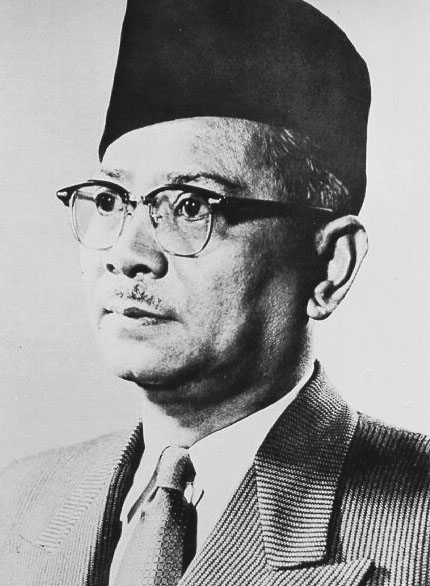
ตุนกู อับดุล ระฮ์มัน

| honorific-prefix = ไฮเนส|ฮิสไฮเนส
| name = ตุนกู อับดุล ระฮ์มัน
| native_name = lang|ms|
| image = Tunku abd rahman.jpg
| office = นายกรัฐมนตรีมาเลเซีย คนที่ 1
| term_start = 31 สิงหาคม ค.ศ. 1957
| term_end = 22 กันยายน ค.ศ. 1970
| predecessor = "จัดตั้งตำแหน่ง"
| successor = อับดุล ราซัก ฮุซเซน
| deputy = อับดุล ราซัก ฮุซเซน
| office2 = นายกรัฐมนตรีมาเลเซีย|มุขมนตรีมาลายาคนที่ 1
| monarch2 = สมเด็จพระราชินีนาถเอลิซาเบธที่ 2 แห่งสหราชอาณาจักร|เอลิซาเบธที่ 2
| 1blankname2 = ข้าหลวงใหญ่
| 1namedata2 = ดอนัลด์ แมคกิลลิฟเรย์
| term_start2 = 1 สิงหาคม ค.ศ. 1955
| term_end2 = 31 สิงหาคม ค.ศ. 1957
| predecessor2 = "จัดตั้งตำแหน่ง"
| successor2 = "ยุบเลิกตำแหน่ง"
| office3 = ประธานองค์การมลายูรวมแห่งชาติ คนที่ 2
| term_start3 = 25 สิงหาคม ค.ศ. 1951
| term_end3 = 23 กมราคม ค.ศ. 1971
| predecessor3 = อน จาฟาร์
| successor3 = อับดุล ราซัก ฮุซเซน
| office4 = กระทรวงการต่างประเทศ (ประเทศมาเลเซีย)|รัฐมนตรีว่าการกระทรวงการต่างประเทศ
| primeminister4 = ตุนกู อับดุล ระฮ์มัน
| term_start4 = 1 กันยายน ค.ศ. 1960
| term_end4 = 22 กันยายน ค.ศ. 1970
| predecessor4 = อิซมาอิล อับดุล ระฮ์มัน
| successor4 = อับดุล ราซัก ฮุซเซน
| office5 = Minister of Youth and Sports (Malaysia)|รัฐมนตรีว่าการกระทรวงเยาวชนและกีฬา
| primeminister5 = ตุนกู อับดุล ระฮ์มัน
| term_start5 = ค.ศ. 1964
| term_end5 = ค.ศ. 1966
| predecessor5 = "จัดตั้งตำแหน่ง"
| successor5 = เซอนู อับดุล ระฮ์มัน
| office6 = Minister of Foreign Affairs (Malaysia)|รัฐมนตรีว่าการกระทรวงการต่างประเทศ
| primeminister6 = ตุนกู อับดุล ระฮ์มัน
| term_start6 = 31 สิงหาคม ค.ศ. 1957
| term_end6 = 2 กุมภาพันธ์ ค.ศ. 1959
| predecessor6 = "จัดตั้งตำแหน่ง"
| successor6 = อิซมาอิล อับดุล ระฮ์มัน
| office7 = Minister of Home Affairs (Malaysia)|รัฐมนตรีว่าการกระทรวงมหาดไทย
| monarch7 = สมเด็จพระราชินีนาถเอลิซาเบธที่ 2 แห่งสหราชอาณาจักร|เอลิซาเบธที่ 2
| 1blankname7 = ข้าหลวงใหญ่
| 1namedata7 = ดอนัลด์ แมคกิลลิฟเรย์
| term_start7 = 9 สิงหาคม ค.ศ. 1955
| term_end7 = 30 สิงหาคม ค.ศ. 1957
| predecessor7 = "จัดตั้งตำแหน่ง"
| successor7 = อิซมาอิล อับดุล ระฮ์มัน
| office8 = เลขาธิการองค์การความร่วมมืออิสลาม คนที่ 1
| term_start8 = ค.ศ. 1970
| term_end8 = ค.ศ. 1973
| predecessor8 = "จัดตั้งตำแหน่ง"
| successor8 = ฮะซัน อัตตุฮามี
| office9 = รายชื่อประธานเอเอฟซี|ประธานเอเอฟซี คนที่ 5
| term_start9 = ค.ศ. 1958
| term_end9 = 11 ธันวาคม ค.ศ. 1977
| predecessor9 = Nam Cheong Chan
| successor9 = คอมบีซ ออทอบอย
| birth_place = อาโลร์เซอตาร์ สุลต่านแห่งรัฐเกอดะฮ์|รัฐสุลต่านเกอดะฮ์ ประเทศสยาม (ปัจจุบันอยู่ในประเทศมาเลเซีย)
| death_place = กัวลาลัมเปอร์ ประเทศมาเลเซีย
| resting_place = สุสานหลวงรัฐเกอดะฮ์
| citizenship = ชาวมาเลเซีย|มาเลเซีย
| party = องค์การมลายูรวมแห่งชาติ (1946–1988)
| spouse = plainlist|
*
*
*
*
| children = 7
| mother = เนื่อง นนทนาคร
| father = สุลต่านอับดุล ฮามิด ฮาลิม ชะฮ์
| education = วิทยาลัยสุลต่านอับดุล ฮามิดโรงเรียนเทพศิรินทร์ฟรีสกูลปีนัง
| alma_mater = St Catharine's College, Cambridge (Bachelor of Arts|BA สาขากฎหมายและประวัติศาสตร์)Inner Temple
| house = มาฮาวังซา
| profession = ทนาย
| signature = Tunku Abdul Rahman Putra al-haj signature.svg
| title = ได้รับเกียรติเป็นnobold|บิดาแห่งอิสรภาพ / บิดาแห่งมาเลเซีย"Bapa Kemerdekaan / Bapa Malaysia"small|lang|ms||
ตุนกู อับดุล ระฮ์มัน ปูตรา อัล-ฮัจ อิบนี อัลมาร์ฮุม ซุลตัน อับดุล ฮามิด ฮาลิม ชะฮ์ (, ‏) หรือ ตุนกู อับดุล ระฮ์มัน (8 กุมภาพันธ์ พ.ศ. 2446 – 6 ธันวาคม พ.ศ. 2533) เป็นผู้นำการเรียกร้องเอกราชและนายกรัฐมนตรีคนแรกของประเทศมาเลเซีย ได้รับยกย่องเป็นบิดาแห่งเอกราช ("Bapa Kemerdekaan") หรือบิดาแห่งประเทศมาเลเซีย ("Bapa Malaysia")
== พระประวัติ ==
ตุนกู อับดุล ระฮ์มัน ประสูติเมื่อวันที่ 8 กุมภาพันธ์ พ.ศ. 2446 ที่วังเปอลามิน อาโลร์เซอตาร์|เมืองอาโลร์เซอตาร์ รัฐเกอดะฮ์|มณฑลไทรบุรี ประเทศไทย|ประเทศสยาม เป็นพระโอรสในสุลต่านอับดุล ฮามิด ฮาลิม ชาห์|เจ้าพระยาฤทธิสงครามรามภักดีศรีสุลต่าน (สุลต่านอับดุลฮามิด) (เจ้าพระยาฤทธิสงคราม) สุลต่าน อับดุลฮามิด สุลต่านองค์ที่ 25 แห่งไทรบุรี กับหม่อมชาวไทยชาวมอญ|เชื้อสายมอญนามว่า หม่อมเนื่อง นนทนาคร เกร็ดกระทู้ - ตอน ตุนกู อับดุล ระฮ์มัน สายสัมพันธ์สองแผ่นดิน หรือมะเจ๊ะเนื่อง หรืออีกชื่อว่า ปะดูกา ซรี เจ๊ะเมินยาราลา (Paduka Seri Cik Menyelara) ชายาองค์ที่ 6 ซึ่งเป็นบุตรีของหลวงนราบริรักษ์ (เกล็บ นนทนาคร) เจ้าเมืองนนทบุรีในสมัยพระบาทสมเด็จพระจุลจอมเกล้าเจ้าอยู่หัว โดยตุนกู อับดุล ระฮ์มันเป็นพระโอรพระองค์ที่ 14 จากบรรดาพระบุตร 20 พระองค์ของสุลต่านอับดุลฮามิด
ตุนกู อับดุล ระฮ์มัน มีพระเชษฐาร่วมพระมารดาคือ ร้อยเอกตุนกู ยูซุฟ (รับราชการในกรมตำรวจ) เพื่อนสนิทของพระยาอนุสาสน์พณิชย์การ
ตุนกู อับดุล ระฮ์มัน มีพระเชษฐาต่างพระมารดาคือ สุลต่านบาดิร ชาฮ์ (Sultan Badlishah) สุลต่านแห่งรัฐเกอดะฮ์องค์ที่ 26 (ค.ศ. 1943 – ค.ศ. 1958) ผู้เป็นพระราชบิดาของสมเด็จพระราชาธิบดี อัลมูตัสสิมู บิลลาฮี มูฮิบบุดดิน ตวนกู อัลฮัจญ์ อับดุล ฮาลิม มูฮัซซัม ชาห์ อิบนี อัลมาฮูม สุลต่าน บาดลิชาห์ สมเด็จพระราชาธิบดีแห่งมาเลเซียลำดับที่ 5 และ 14 หรือสุลต่านตวนกู อับดุล ฮาลิม สุลต่านแห่งรัฐเกอดะฮ์องค์ที่ 27
== สมรส ==
ตุนกู อับดุล ระฮ์มัน ได้สมรสรวมทั้งหมด 4 ครั้ง ได้แก่
# ครั้งแรกในปี พ.ศ. 2476 กับสตรีชาวไทยเชื้อสายจีนชื่อ ท่านผู้หญิงมาเรียม จง หรือมาเรียม อับดุลละห์ (Meriam Chong หรือ Meriam Abdullah) มีบุตร 2 พระองค์คือ ตุนกู คาดีจะฮ์ (Tunku Khadijah) และตุนกู อะฮ์มัด เนอรัง (Tunku Ahmad Nerang) และพระชายาคนแรกมาเรียม จง ได้เสียชีวิตลงในปี พ.ศ. 2478
# ครั้งที่สอง สมรสใหม่ที่อังกฤษกับสตรีชาวอังกฤษที่ชื่อว่า ไวโอเลต คอลสัน (Violet Coulson) แต่ได้หย่าร้างกันในปี พ.ศ. 2489
# ครั้งที่สามในปี พ.ศ. 2482 กับสตรีเชื้อสายอาหรับและมลายู ชื่อชารีฟะฮ์ โรเซียะฮ์ บินตี ไซยิด อัลวี บารักบะฮ์ (Sharifah Rodziah binti Syed Alwi Barakbah) ที่ต่อมากลายเป็นสุภาพสตรีหมายเลขหนึ่งของมาเลเซียในเวลาต่อมาที่ท่านดำรงตำแหน่งนายกรัฐมนตรี มีพระบุตรธิดา 4 ท่าน คือ ซูไลมัน (Sulaiman), มาเรียม (Mariam), ชารีฟะฮ์ ฮานีซะฮ์ (Sharifah Hanizah) และฟารีดะฮ์ (Faridah)
# ครั้งที่สี่ กับสตรีเชื้อสายจีน ชื่อบีบี จง (Bibi Chong) มีพระบุตร 2 พระองค์ คือ ตุนกู นูร์ ฮายาตี (Tunku Noor Hayati) และตุนกู มัซตูรา (Tunku Mastura)
อับดุล ระฮ์มัน สิ้นพระชนม์ เมื่อวันที่ 6 ธันวาคม พ.ศ. 2533 ที่กัวลาลัมเปอร์ สิริพระชันษา 87 ปี พระศพถูกฝังที่ the Langgar Royal Mausoleum ในเมืองอาโลร์เซอตาร์ รัฐเกอดะฮ์
== ประวัติการศึกษา ==
เมื่อปี พ.ศ. 2452 (ค.ศ. 1909) ตุนกู อับดุล ระฮ์มัน ทรงได้เข้าศึกษาในชั้นประถมมลายู (Malay Primary School) ที่ถนนบาฮารู (Jalan Baharu) ในเมืองอาโลร์เซอตาร์ ประเทศมาเลเซีย ต่อด้วยเข้าเรียนต่อที่โรงเรียนในปกครองของอังกฤษ ซึ่งปัจจุบันเป็นวิทยาลัยสุลต่านอับดุลฮามิด
ตุนกู อับดุล ระฮ์มัน ทรงเป็นนักเรียนเก่าของโรงเรียนมัธยมเทพศิรินทร์ (ท.ศ.1233) ในปี พ.ศ. 2456 ขณะที่มีพระชันษาเพียง 10 ขวบ ถูกส่งตัวมาเรียนหนังสือที่กรุงเทพมหานคร ร่วมกับพระเชษฐาอีก 3 พระองค์ ทรงเข้ารับการศึกษาที่โรงเรียนเทพศิรินทร์ ในกรุงเทพมหานคร ประเทศไทย โดยมีพระสหายร่วมรุ่นและพระสหายสนิท คือ หลวงถวิลเศรษฐพณิชยการ (ถวิล คุปตารักษ์) (อดีตปลัดกระทรวงพาณิชย์ของไทย ช่วง พ.ศ. 2498-2503) เรียนอยู่ที่โรงเรียนเทพศิรินทร์ 2 ปี จนถึงปี พ.ศ. 2456-พ.ศ. 2458|2458 ต่อมาปี พ.ศ. 2458 เข้าเรียนต่อที่โรงเรียนปีนังฟรีสกูล (Penang Free School)
ปี พ.ศ. 2461 ทรงเป็นนักเรียนคนแรกที่ได้ทุนจากรัฐบาลของรัฐเกอดะฮ์ ที่ไปศึกษาในสหราชอาณาจักร ไปศึกษาต่อที่วิทยาลัยเซนต์แคทรีน (St Catharine's College) ในมหาวิทยาลัยแคมบริดจ์ และได้รับปริญญาบัณฑิตสาขาศิลปศาสตร์ ในปี ค.ศ. 1925
หลังจากกลับมาจากอังกฤษทรงได้ทำงานอยู่ช่วงเวลาหนึ่ง ได้ทรงเดินทางไปศึกษาวิชากฎหมายต่อ ที่ Inner Temple ที่ประเทศอังกฤษ แต่ต้องหยุดเรียน ในปี ค.ศ. 1938 เนื่องจากช่วงนั้นได้เกิดสงครามโลกครั้งที่ 2ขึ้น ทำให้พระองค์ต้องทรงหยุดเรียนและเสด็จกลับมาที่มาเลเซีย หลังจากสงครามโลกครั้งที่ 2 สิ้นสุดลง ในปี ค.ศ. 1947 จึงเสด็จกลับไปศึกษาที่ Inner Temple อีก และจบการศึกษาในปี ค.ศ. 1949
== ประวัติการทำงาน ==
ไฟล์:Merdeka 1957 tunku abdul rahman.jpg|left|thumb|การประกาศเอกราชของประเทศมาเลเซีย
หลังทรงจบการศึกษาอับดุลระฮ์มันเข้ารับราชการในเกอดะฮ์ และได้รับการแต่งตั้งให้เป็นเจ้าหน้าที่ปกครองที่เขตกูลิม (Kulim) และซูไงเปอตานี (Sungai Petani) ในอาณานิคมของสหราชอาณาจักร ได้รับเลือกให้เป็นประธานของสมาคมมลายูของสหราชอาณาจักร (the Malay Society of Great Britain)
ปี ค.ศ. 1949 ในช่วงแรกของอาชีพนักการเมือง พระองค์ได้เข้ารับงานราชการเป็นที่แรกที่สำนักงานกฎหมายของเมืองอาโลร์เซอตาร์ ต่อมาเมื่อทรงได้รับการแต่งตั้งเป็นอัยการก็มีคำสั่งให้ย้ายไปประจำที่ กัวลาลัมเปอร์ และหลังจากนั้นก็ได้รับการแต่งตั้งให้เป็นประธานศาล ในช่วงเวลานั้นได้มีกลุ่มลัทธิชาตินิยมในมลายู ในการต่อต้านสหภาพมาลายาของอังกฤษ (Britain's Malayan Union) นำโดย ดาโต๊ะอันจาฟาร์ (Datuk Onn Jaafar) นักการเมืองของมาเลเซียที่เป็นผู้นำขององค์การประชาชาติมาเลเซียหรือพรรคแนวร่วมแห่งสหพันธ์มลายา (UMNO ที่เป็นพรรคการเมืองขนาดใหญ่ในมาเลเซีย) และพระองค์ตุนกู อับดุล ระฮ์มัน ได้สมัครเข้าร่วมกับพรรคอัมโน (UMNO) ทรงเป็นนักการเมืองเชื้อสายชาวมลายูที่ได้รับความนิยมและยอมรับจนได้รับการแต่งตั้งเป็นหัวหน้าสาขาของพรรคอัมโนในรัฐเกอดะฮ์
เดือนสิงหาคม ปี ค.ศ. 1951 เกิดวิกฤตทางการเมืองขึ้นทรงได้รับเลือกให้เป็นประธานพรรคแนวร่วมแห่งสหพันธ์มาลายา (UMNO) คนใหม่และทรงดำรงตำแหน่งเป็นเวลานานถึง 20 ปี และ จนในปี ค.ศ.1954 ทรงเป็นตัวแทนคณะผู้แทนเจรจาขอเอกราชมาเลเซียคืนจากสหราชอาณาจักร
ปี ค.ศ. 1955 มีการเลือกตั้งขึ้นเป็นครั้งแรก พรรคชนะการเลือกตั้งได้เสียงข้างมากแบบถล่มทลายในสภา พระองค์ได้รับเลือกให้เป็นนายกรัฐมนตรีคนแรกของประเทศมาเลเซีย นับเป็นทางการตั้งแต่วันที่ 31 สิงหาคม ค.ศ. 1957 จนถึง 22 กันยายน ค.ศ. 1970 และหลังชัยชนะจากการเลือกตั้งพระองค์ยังทรงรณรงค์ต่อสู่เรียกร้องเอกราชคืนจากสหราชอาณาจักรอย่างต่อเนื่อง จนประสบความสำเร็จในเวลาต่อมา
31 สิงหาคม ค.ศ. 1957 เป็นวันที่สหพันธ์มาเลเซียได้รับอิสรภาพคืนจากอังกฤษ พระองค์ได้ทรงนำฝูงชน ไปตะโกนร้องว่า "Merdeka!" หมายถึง อิสรภาพ ต่อมาในปี ค.ศ. 1963 รวมรัฐซาบะฮ์และซาราวัก รวมทั้งสิงคโปร์เข้าด้วยกัน จึงเป็นประเทศมาเลเซียอย่างสมบูรณ์แบบ
ปี ค.ศ. 1961 ได้ร่วมเป็นหนึ่งในผู้ก่อตั้งสมาคมอาเซียน (ASA - the Association of Southeast Asia) ที่ภายหลังในวันที่ 8 สิงหาคม ค.ศ. 1967 เปลี่ยนมาเป็น ASEAN (the Association of Southeast Asian Nations)
ในด้านศาสนา ทรงเป็นผู้ริเริ่มงานให้กับศาสนาอิสลามในรัฐเกอดะฮ์ มาตั้งแต่ปี ค.ศ. 1951 จนพัฒนาความคิดต่อยอด จัดตั้งองค์กร Islamic Welfare Organisation (PERKIM) ในปี ค.ศ. 1960 ทรงได้รับการแต่งตั้งเป็นประธานของ PERKIM จนถึงปี ค.ศ. 1989 รวมทั้งใน ค.ศ. 1969 มีส่วนช่วยในการจัดตั้ง the Organisation of Islamic Conference (OIC) และจัดตั้งธนาคารเพื่อการพัฒนาอิสลามขึ้น (the Islamic Development Bank) และได้รับการแต่งแต่งเป็นผู้นำเป็นประธานของ the Regional Islamic Da’wah council of South East Asia and Pacific (RISEAP) ตั้งแต่ปี ค.ศ.1982-1988
ในด้านการกีฬาทรงส่งเสริมสนับสนุนให้มาเลเซีย จัดการแข่งขันกีฬาระดับนานาชาติขึ้นมากมาย โดยเฉพาะการแข่งขันฟุตบอลเฉลิมฉลองเอกราชมาเลเซียหรือฟุตบอลเมเดก้า (an International football tournament ,the Pestabola Merdeka) ขึ้นในปี ค.ศ. 1957 หลังจากที่ได้เอกราชคืนจากอังกฤษ ทรงได้รับเลือกเป็นประธานคนแรกของสมาคมฟุตบอลอาเซียน (the Asian Football Confederation –AFC ) ดำรงตำแหน่งจนถึงปี ค.ศ. 1976
ในด้านกีฬาแข่งม้า ทรงชื่นชอบโปรดปรานชมและเล่นพนันเสี่ยงโชคเป็นประจำที่ the Selangor Turf Club
ในด้านสื่อสารมวลชน พระองค์ได้เข้าเป็นประธานของหนังสือพิมพ์ในปีนังที่ชื่อว่าThe Star เขียนคอลัมน์ “Looking Back”และ “As I see It”
== เครื่องราชอิสริยาภรณ์ ==
=== เครื่องราชอิสริยาภรณ์มาเลเซีย===
=== เครื่องราชอิสริยาภรณ์ต่างประเทศ ===
* :
** ราชกิจจานุเบกษา, แจ้งความสำนักนายกรัฐมนตรี เรื่อง พระราชทานเครื่องราชอิสริยาภรณ์ รวม ๒ เรื่อง, เล่ม 79, ตอน 71 ง, 7 สิงหาคม พ.ศ. 2505	, หน้า 1725
== อ้างอิง ==
==อ่านเพิ่ม==
* Case, William. "Comparative Malaysian Leadership: Tunku Abdul Rahman and Mahathir Mohamad". "Asian Survey" 31.5 (1991): 456–473. online
* Liow, Joseph Chinyong. "Tunku Abdul Rahman and Malaya's Relations with Indonesia, 1957–1960". "Journal of Southeast Asian Studies" 36.1 (2005): 87-109.
* Miller, Harry. "Prince and premier: a biography of Tunku Abdul Rahman Putra Al-Haj, first prime minister of the Federation of Malaya" (GG Harrap, 1959).
* "Tunku Abdul Rahman, 87, dead, First Prime Minister of Malaysia", New York Times, Obituaries, 12 July 1990.
==แหล่งข้อมูลอื่น==
* tunkuabdulrahman.com
* The Tunku Abdul Rahman centennial PhD scholarship fund at Cambridge University
หมวดหมู่:ราชวงศ์เกอดะฮ์
หมวดหมู่:ชาวมาเลเซียเชื้อสายไทย
หมวดหมู่:ชาวมาเลเซียเชื้อสายมลายู
หมวดหมู่:มุสลิมชาวมาเลเซีย
หมวดหมู่:ชาวไทยเชื้อสายมอญ
หมวดหมู่:ชาวไทยเชื้อสายมาเลเซีย
หมวดหมู่:ชาวไทยเชื้อสายมลายู
หมวดหมู่:มุสลิมชาวไทย
หมวดหมู่:นายกรัฐมนตรีมาเลเซีย
หมวดหมู่:เลขาธิการ
หมวดหมู่:บุคคลจากโรงเรียนเทพศิรินทร์
หมวดหมู่:บุคคลจากอาโลร์เซอตาร์
หมวดหมู่:ผู้ได้รับปริญญากิตติมศักดิ์จากจุฬาลงกรณ์มหาวิทยาลัย
หมวดหมู่:ผู้ได้รับเครื่องราชอิสริยาภรณ์ ป.จ. (ฝ่ายหน้า)
หมวดหมู่:ศิษย์เก่าจากมหาวิทยาลัยเคมบริดจ์